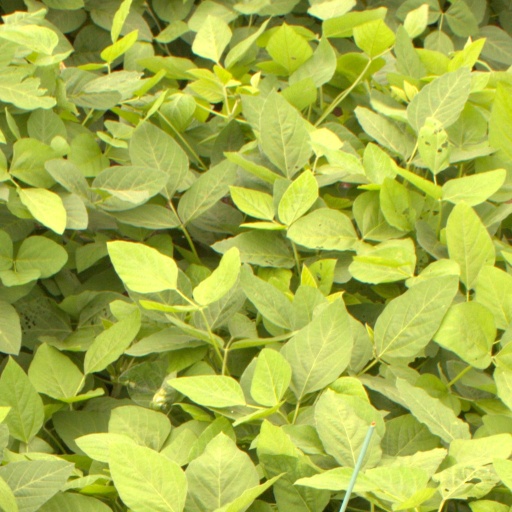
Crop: soybean